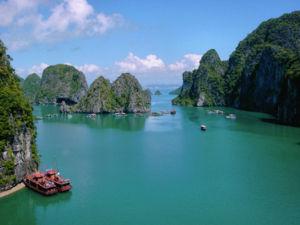
Baie d'Along (Ha long), Vietnam
Pékin Express est une émission de télévision française de téléréalité diffusée en France, sur M6 depuis le 15 janvier 2006 et en Belgique et au Luxembourg, sur RTL TVI ou le Plug RTL, depuis le 30 septembre 2009. Elle est présentée par Stéphane Rotenberg depuis la première saison.
Le Viêt Nam, Viet Nam, Vietnam ou Viêtnam, en forme longue la république socialiste du Viêt Nam, est un pays d'Asie du Sud-Est situé à l'est de la péninsule indochinoise. Il partage ses frontières avec la Chine au nord, le Laos au nord-ouest et le Cambodge au sud-ouest. Sa capitale est Hanoï. La langue officielle est le vietnamien et la monnaie le dong. C'est un État communiste à parti unique, dirigé par le Parti communiste vietnamien depuis 1975.
La baie d'Ha Long, baie d'Halong ou baie d'Along est une vaste baie naturelle d'eau marine de plus de 43 000 hectares située entre Hạ Long et le parc national de Cat Ba de l’île de Cat Ba, dans le golfe du Tonkin de la mer de Chine méridionale, de la province de Quảng Ninh au nord du Vietnam, à la frontière chinoise du Dongnan Qiuling, à 170 km à l'est de la capitale Hanoï. Ses 120 km de côte littorale, son panorama marin naturel préservé spectaculaire et exceptionnel de 1 969 îles karstiques calcaires immergées, et la richesse biologique de son écosystème tropical lui valent d'être inscrite sur la liste du Patrimoine mondial de l'UNESCO depuis le 17 décembre 1994. Ce site du club des plus belles baies du monde, élu en 2011 une des sept nouvelles merveilles de la nature, est une des plus importantes destinations de tourisme au Vietnam et de tourisme du monde avec 2,5 millions de visiteurs annuels en 2015.